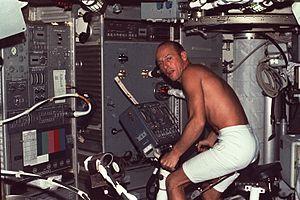
Charles Conrad Jr. dit Pete Conrad, né le 2 juin 1930 à Philadelphie et mort le 8 juillet 1999 à Ojai, est un aviateur naval, pilote d'essai, ingénieur en aéronautique, astronaute et homme d'affaires américain. Il est le troisième des douze hommes ayant foulé le sol lunaire à ce jour.